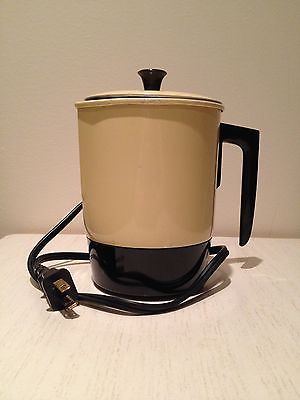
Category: kettle